Locks and weirs on the River Thames

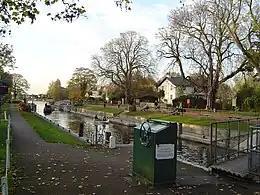
Penton Hook Lock with City of London arms on the House. The green box is the hydraulic control system

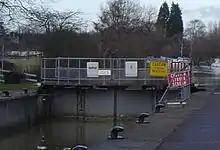
Choice of Yellow and Red warning boards which are placed on lock gates when navigation is hazardous

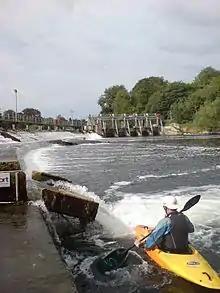
Kayaker at Boulter's Weir

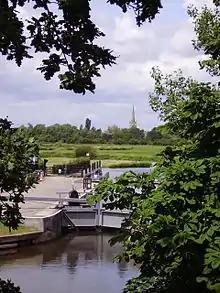
St John's lock - the beams indicate manual operation

From the head of navigation at Cricklade to the start of the tidal section at Teddington Lock, the river is managed by the Environment Agency, which has the twin responsibilities of managing the flow of water to control flooding and provide navigable water depths and also regulating and promoting navigation on the river. As a result, all the locks and weirs on the river, except the semi-tidal Richmond Lock, are owned and operated by the Environment Agency. Richmond Lock is managed by the Port of London Authority.